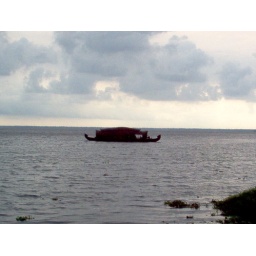
an house boat seen at vembanad lake slowly moving ...... in a lazy speed .....